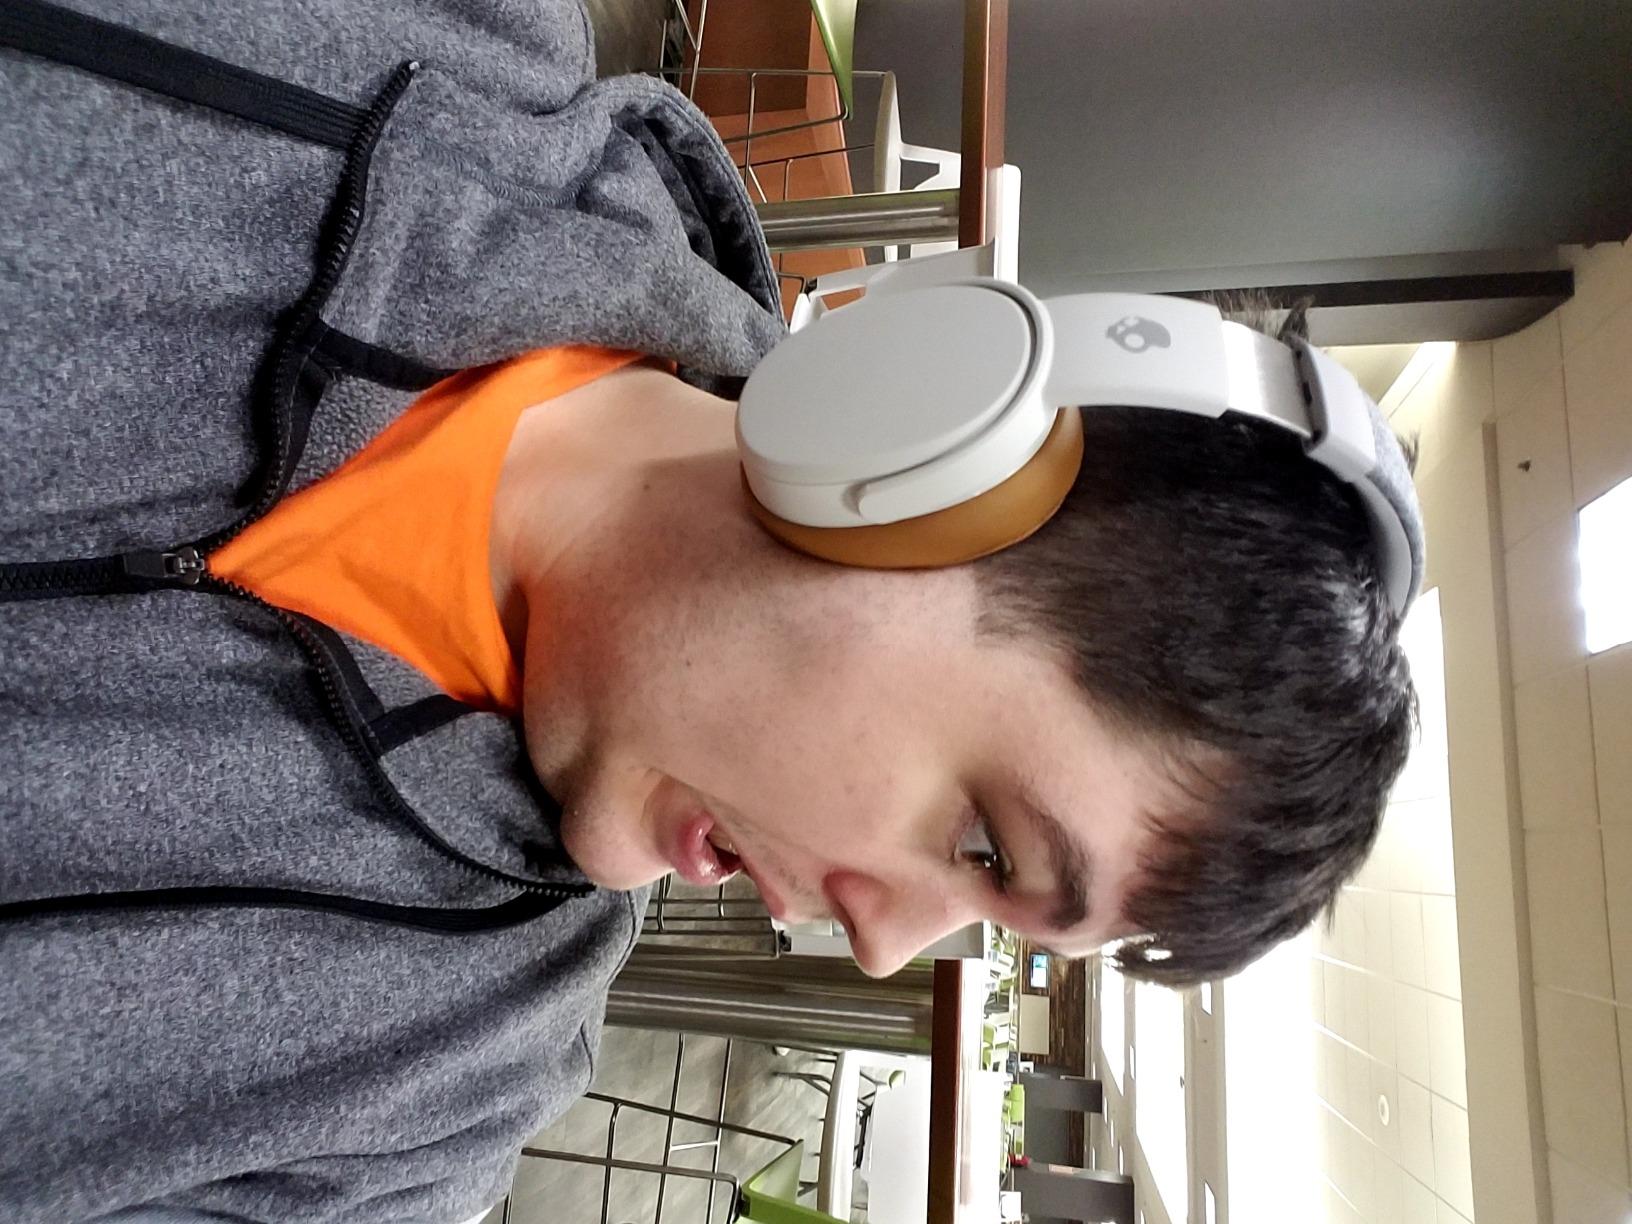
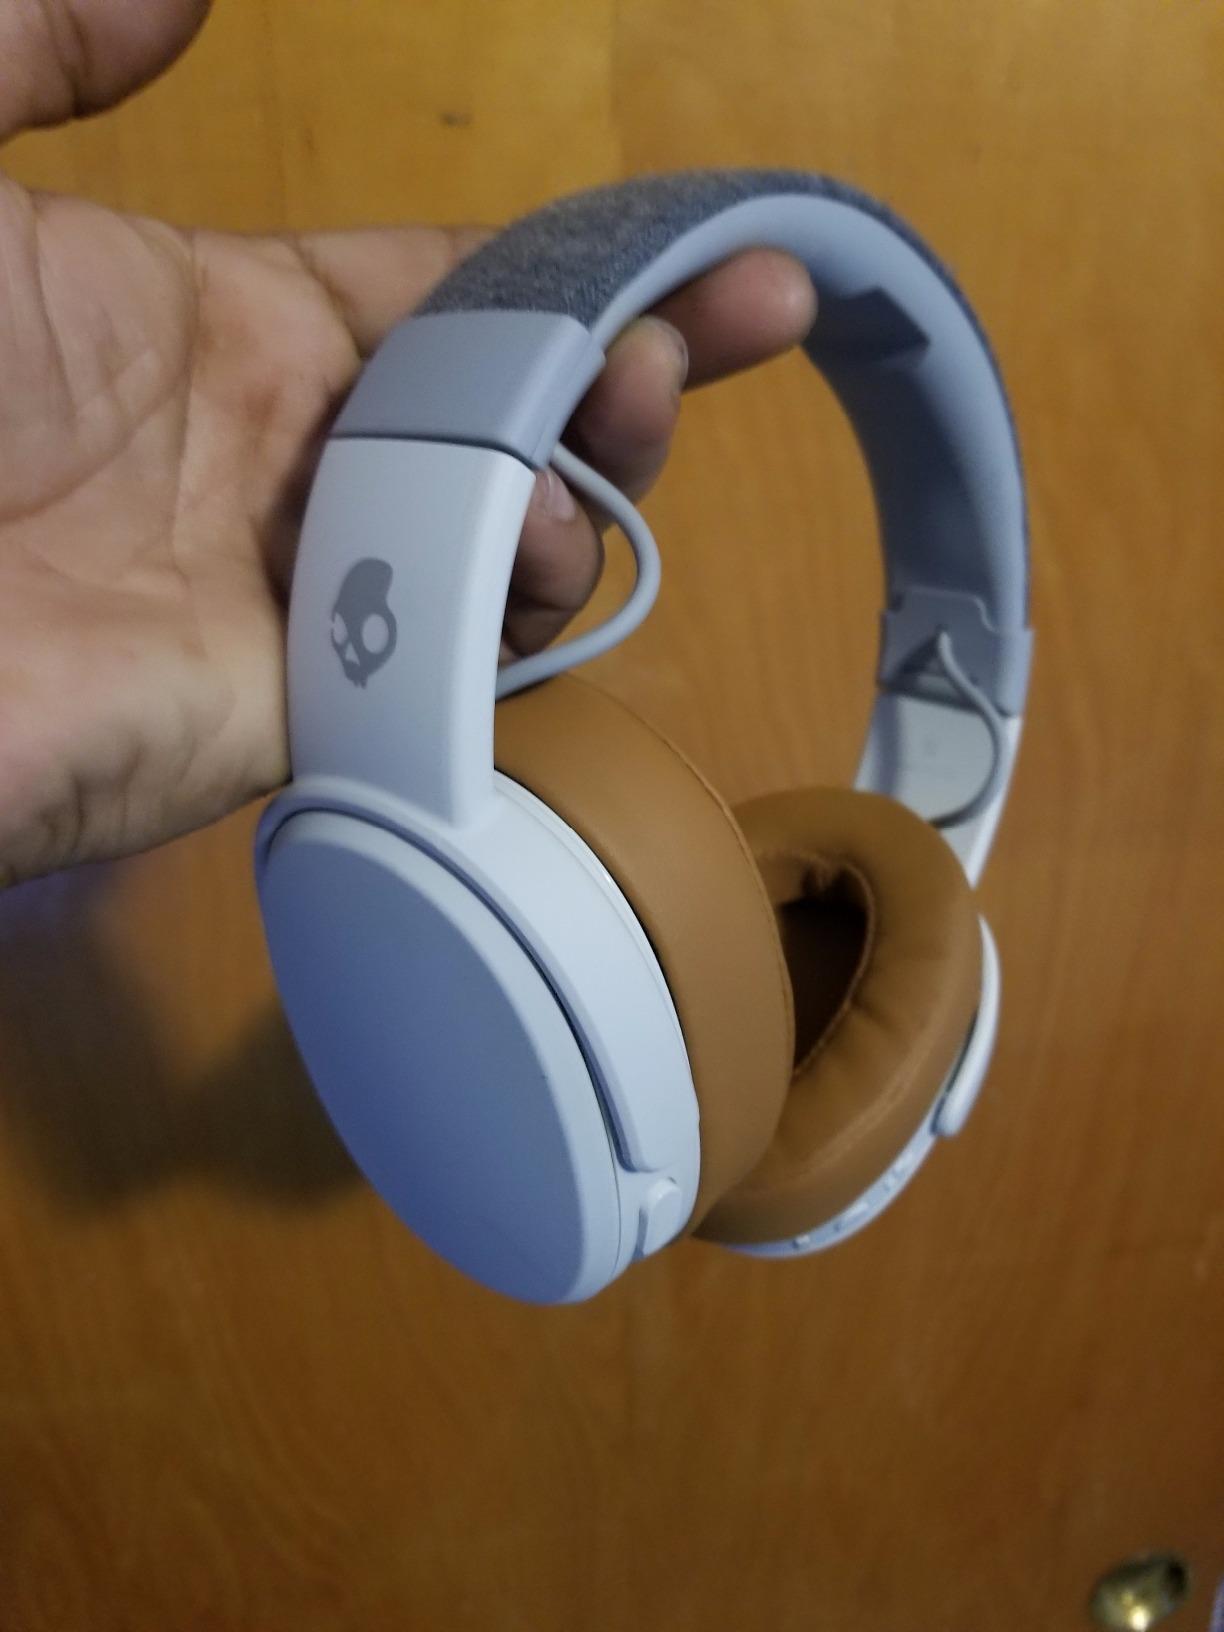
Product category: headphones
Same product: yes